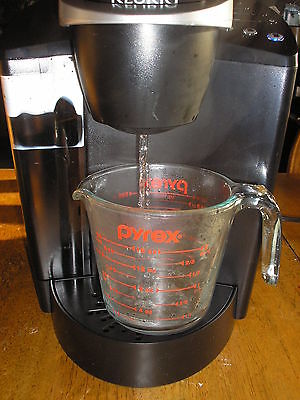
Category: coffee maker